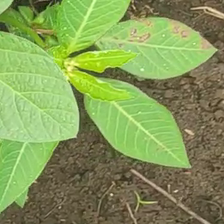
Weed species: Moti_dudhi(Euphorbia_geneculata_L)